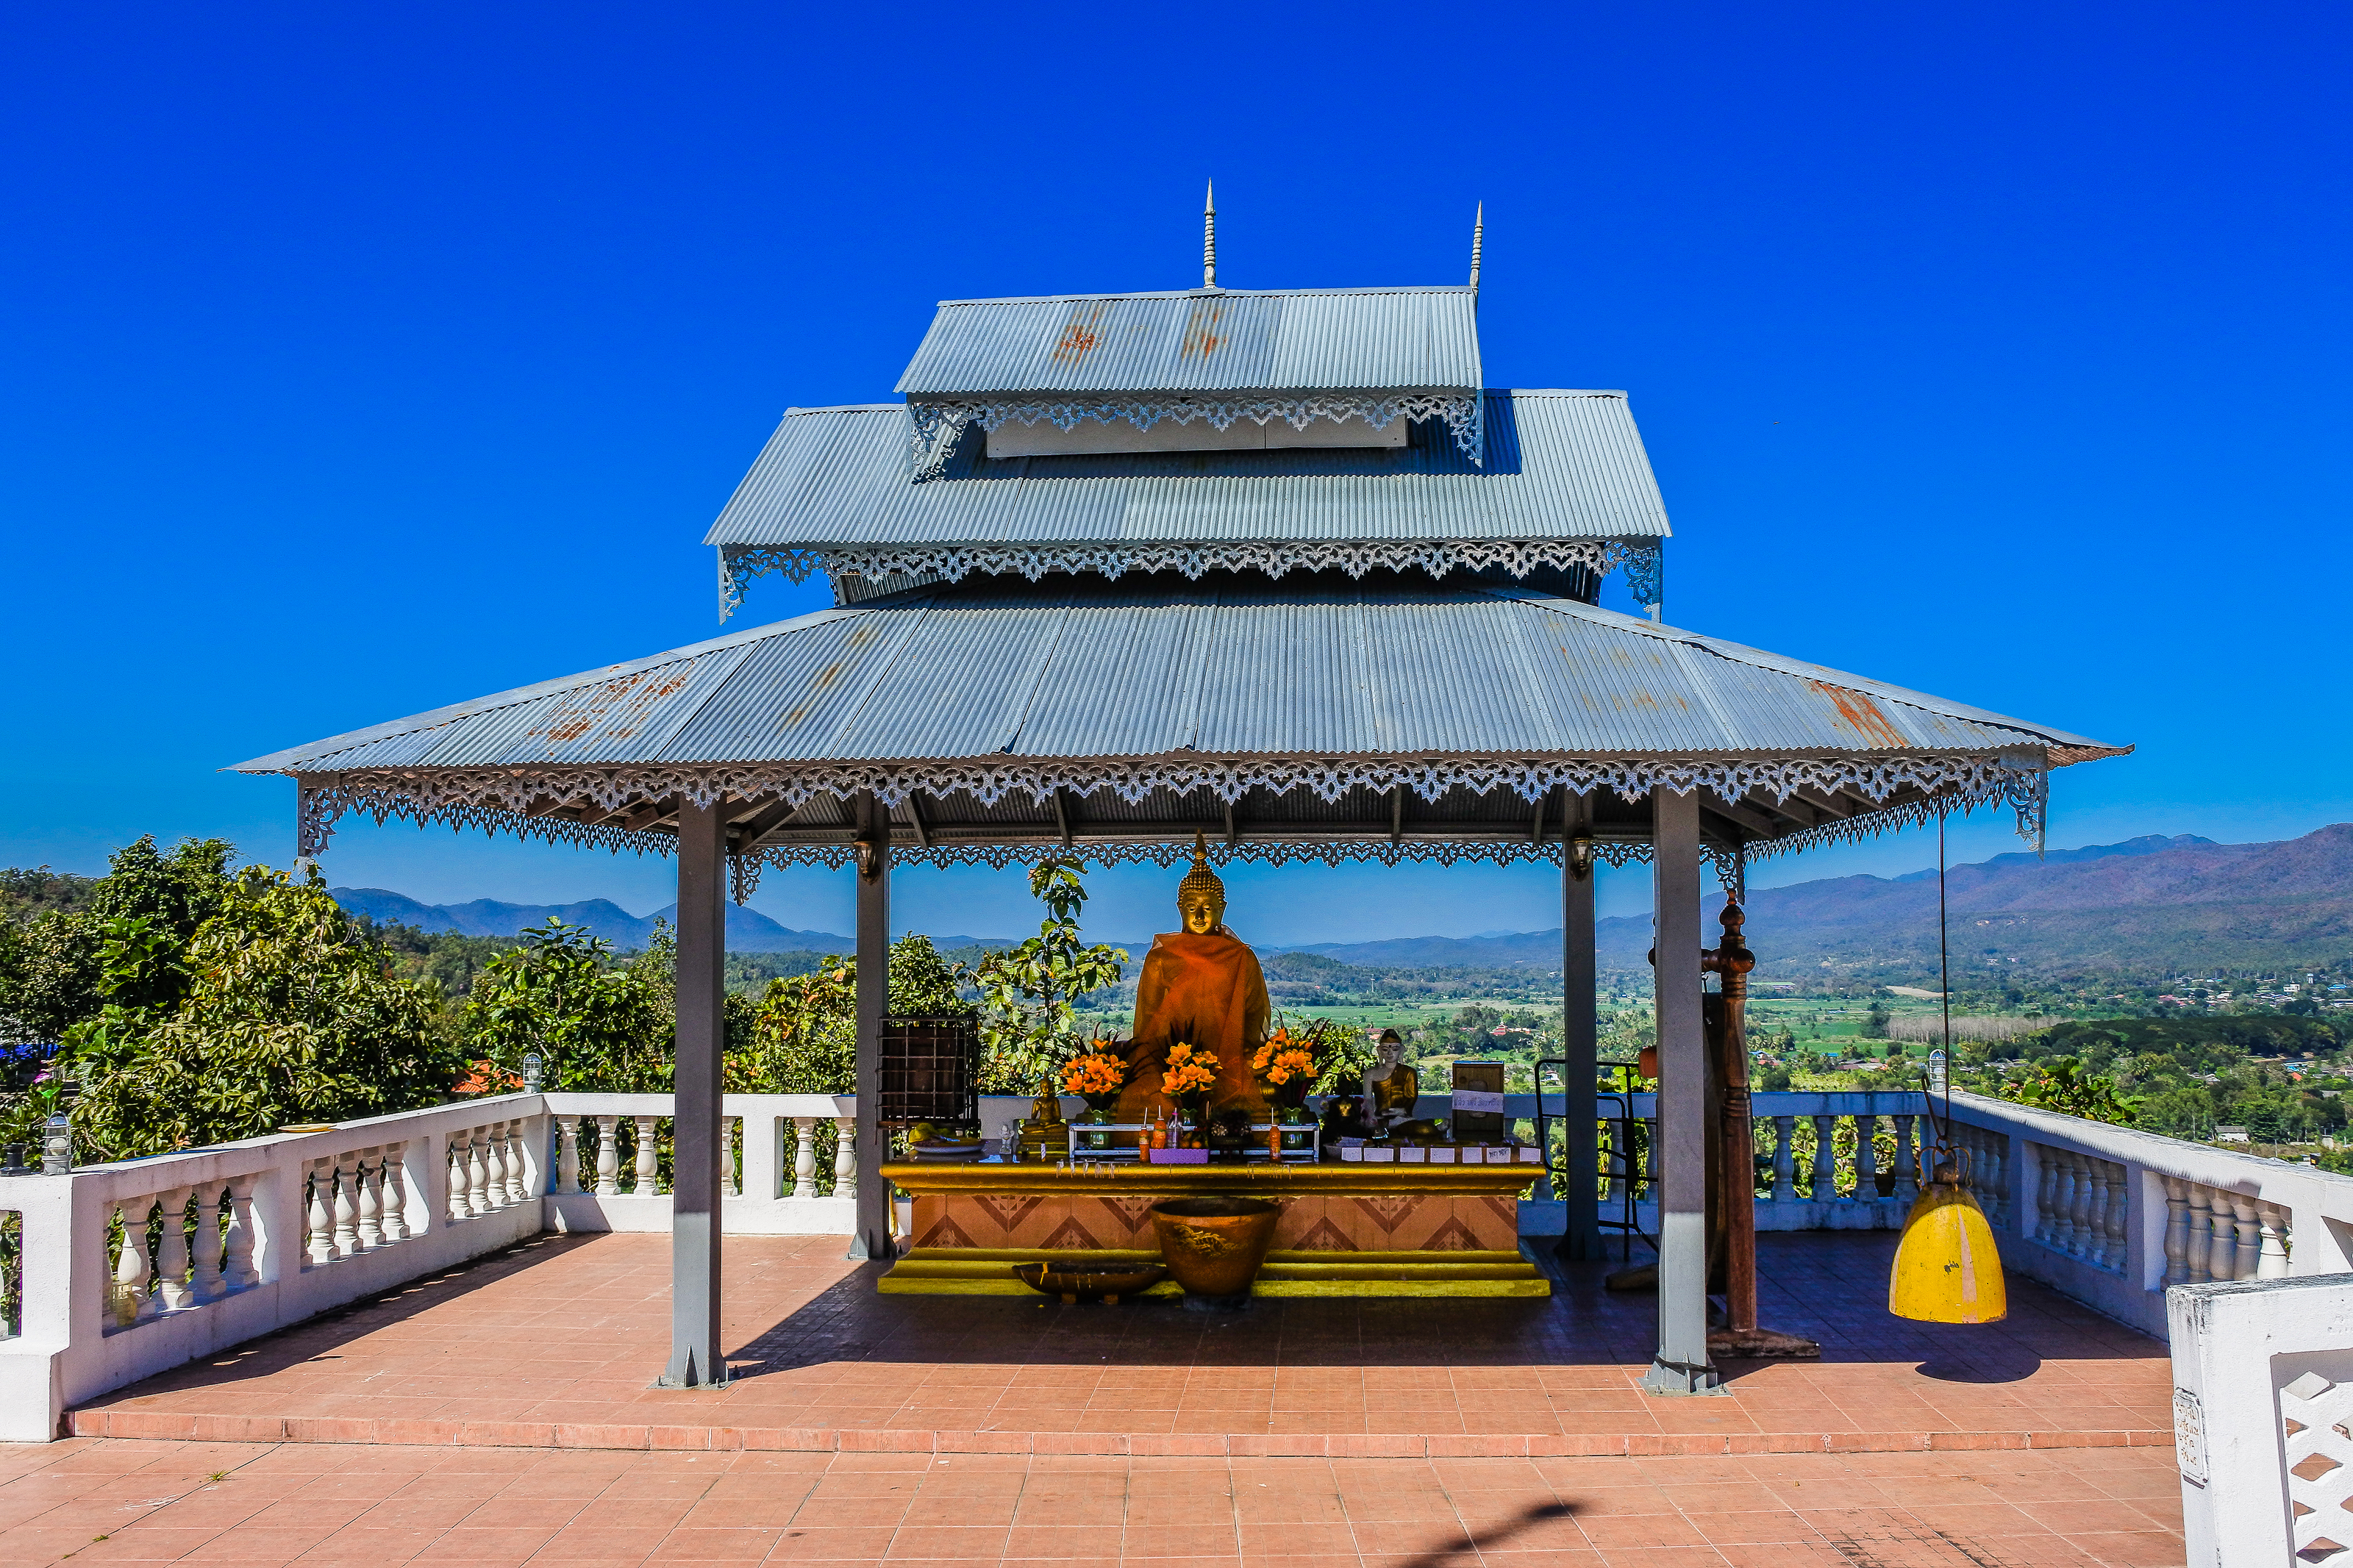
symbol, building, pray, mountain, son, white, buddha, thailand, attractions, decoration, sky, attractive, old, oriental, thai, history, ancient, stupa, hong, traditional, outside, plant, style, religious, north, tourism, mae, east, belief, sacred, architecture, sariang, art, famous, holy, nature, asia, sculpture, wat, buddhism, grand, phrathat, religion, outdoor, pagoda, monastery, culture, buddhist, temple, gazebo, roof, tree, leisure, vacation, shade, pavilion, sea, outdoor structure, city